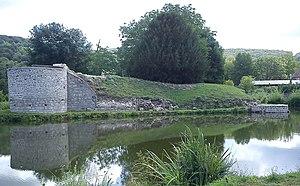
château situé à La Chapelle-sous-Uché
Françoise de Rabutin-Chantal est née en 1599 au château de Bourbilly à Vic-de-Chassenay, morte le 4 décembre 1684. Comtesse de Toulongeon par son mariage avec Antoine II de Toulongeon, gouverneur de la citadelle de Pignerol, elle est la fille de Jeanne de Chantal, fondatrice de l'Ordre de la Visitation et une lévitation dite miraculeuse qui se produisit en son château de Toulongeon servit le procès en canonisation de celle-ci. Elle est chez les Rabutin la sœur de Celse-Bénigne de Rabutin, la tante de Madame de Sévigné et la belle-mère de Roger de Bussy-Rabutin, chez les Toulongeon la tante de Françoise-Madeleine de Chaugy.
La Chapelle-sous-Uchon est une commune française située dans le département de Saône-et-Loire en région Bourgogne-Franche-Comté.